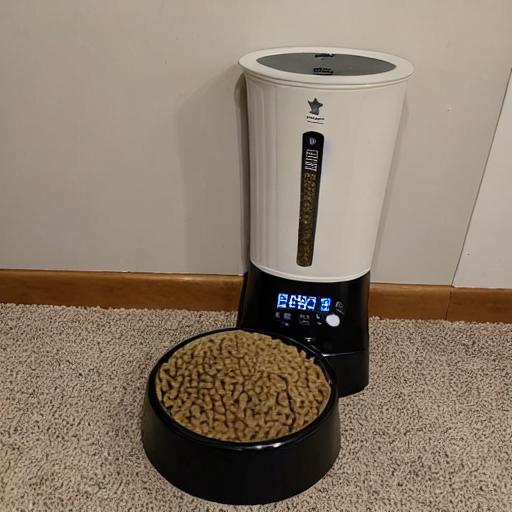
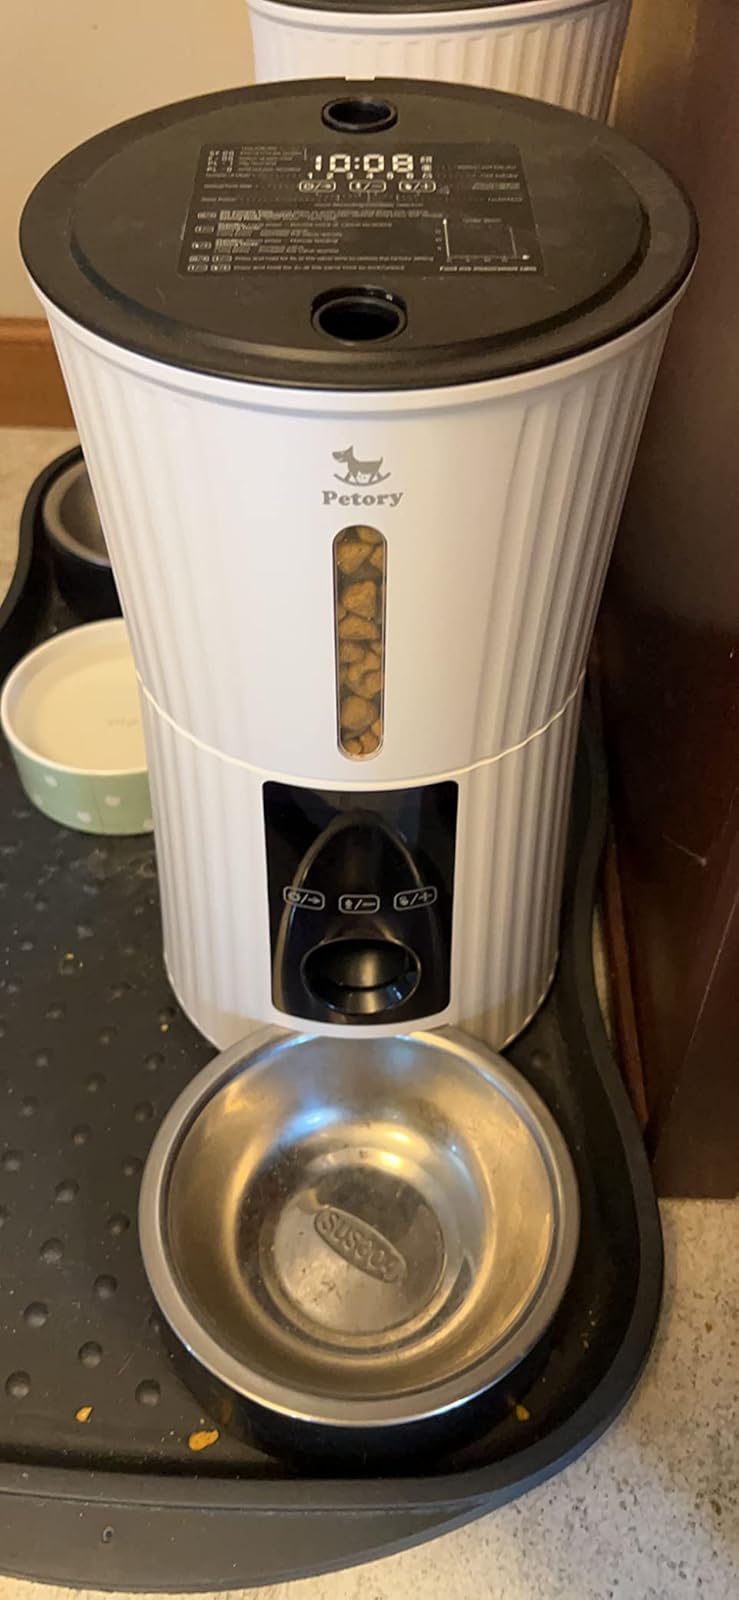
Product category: items_feeder
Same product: no